Kingdom of Cusco

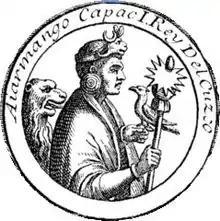

During the exodus from Lake Titicaca, a caravan of Puquina-speaking immigrants from the crumbling Tiwanaku state stumbled upon Pacaritambo, the pacarina of the "Maras" people, since they originated "without parents" from one of the "windows" called "Maras t'uqu". After staying there for many years, the group divided into two: the first were called "Tampus", who would leave from another window called "Sut'i t'uqu" and eventually populate Ollantaytambo; and the second, who came out of the last window called "Qhapaq t'uqu", which was the group under command of Manco Capac, consisting of 10 ayllus. Despite their nomadic character, on their journey, they always stopped for a few years to farm in the surrounding areas of nearby villages or independent ayllus. From Pacaritambo, they first stopped at Huanancancha, where Manco Capac took Mama Ocllo in "servinacuy" (concubinage); the next stop was on "Tampuquiro", where possibly Sinchi Roca was born, and then they stopped at "Pallata", here Sinchi Roca's first haircut was celebrated. They continued their advance and reached "Quirirmanta", where Manco Capac finally married Mama Ocllo according to the usual rites, apart from whom he had other wives, among them the fierce Mama Huaco. The Incas captured the Huanacauri, which was under control of the Alcahuisa people, and did the same to the "Matagua", where it was celebrated the warachikuy of Sinchi Roca, declaring him an adult. Finally, they planned to capture the Huatanay river, which constitutes the main river of the entire valley of Cusco, and had the presence of many nearby ethnic groups: "Huallas", "Saños, Antasayas", "Lares, Poques", "Sahuaseras", and the already mentioned "Alcahuisas".